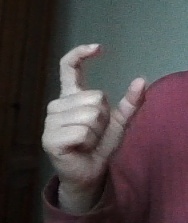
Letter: nun